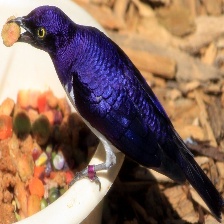
Species: VIOLET BACKED STARLING
Scientific name: CINNYRICINCLUS LEUCOGASTER